Sultanate of Lahej

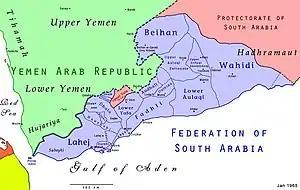
Map of Lahej in the Federation of South Arabia, 1965

Lahej typically enjoyed good relations with the British, despite the accidental killing of Sultan Fadhl ibn Ali al Abdali by British troops in 1918 who mistook him for an enemy Ottoman Turk soldier.